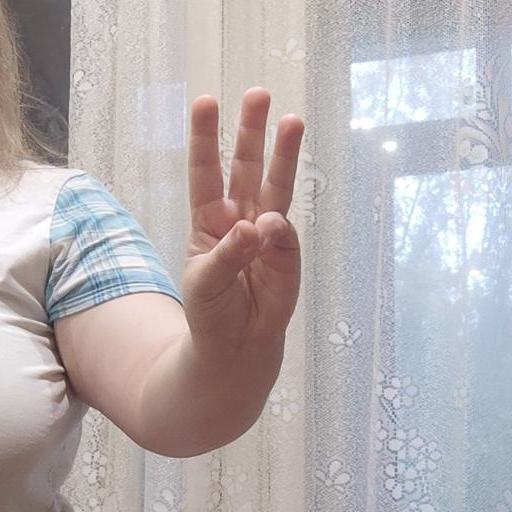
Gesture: three